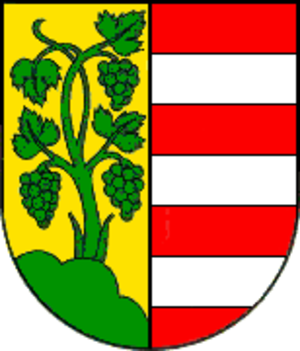
Modra
Modra er en by i regionen Bratislava det i vestlige Slovakiet. Byen har et areal på 49,624 km² og en befolkning på 8.704 indbyggere.